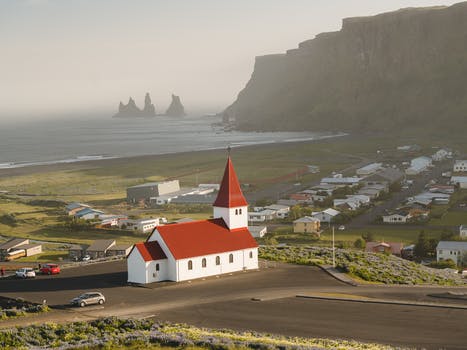
Label: No Watermark